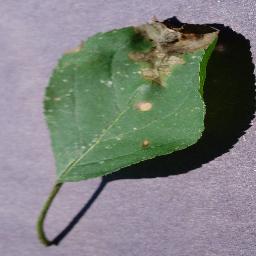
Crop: apple
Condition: black_rot